Charles Darwin Reserve

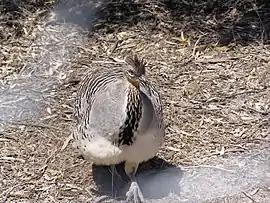
The importance of the reserve for malleefowl conservation is one reason it was designated an IBA; this image is from the Yongergnow Malleefowl Centre at Ongerup, Western Australia.

The reserve has a semi-arid Mediterranean climate with an annual average, mainly winter, rainfall of 282 mm. It protects York gum and salmon gum woodlands as well as heath and sand-plains. The old-growth woodlands contain tree-hollows suitable for many animals. Birds recorded on the reserve include malleefowl, Australian bustards, Major Mitchell's cockatoos, peregrine falcons, crested bellbirds, and the Wheatbelt form of the white-browed babbler. Mammals include short-beaked echidnas, euros and red kangaroos.